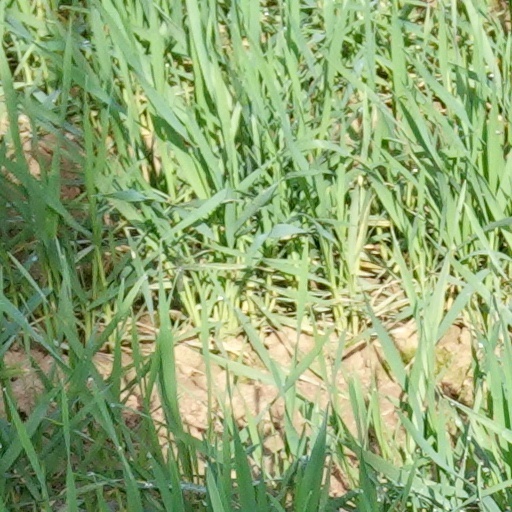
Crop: wheat